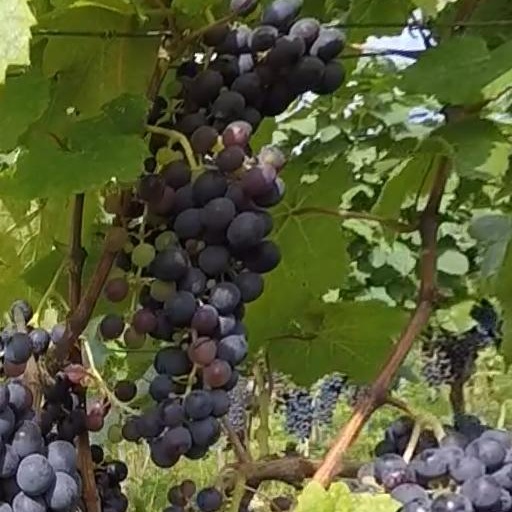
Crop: grape